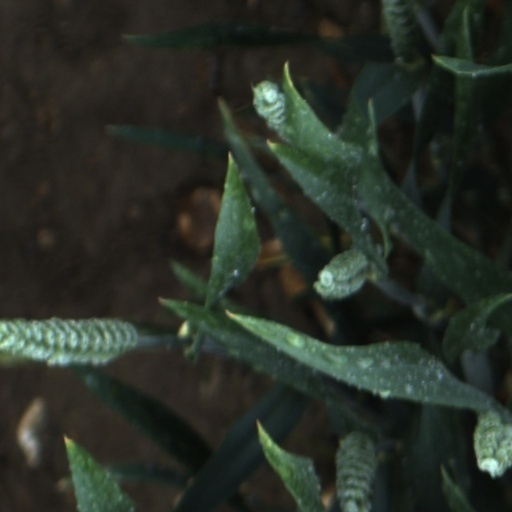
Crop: wheat